Ajit Singh Sandhawalia

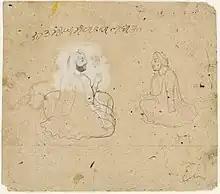

After the assassination of Nau Nihal Singh, the Sandhawalia clan supported Chand Kaur to become the ruler. But when Sher Singh forced Chand Kaur to abdicate the throne, the Sandhawalias felt cheated and refused to accept his rule. The Sandhawalias were banished from the Khalsa empire and they fled to Calcutta in British India.